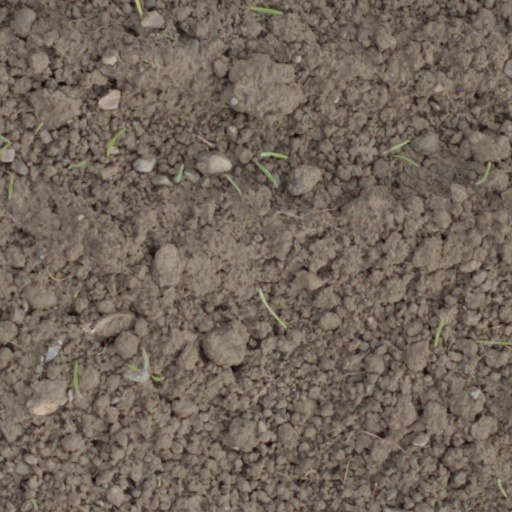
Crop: wheat